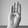
ASL letter: B